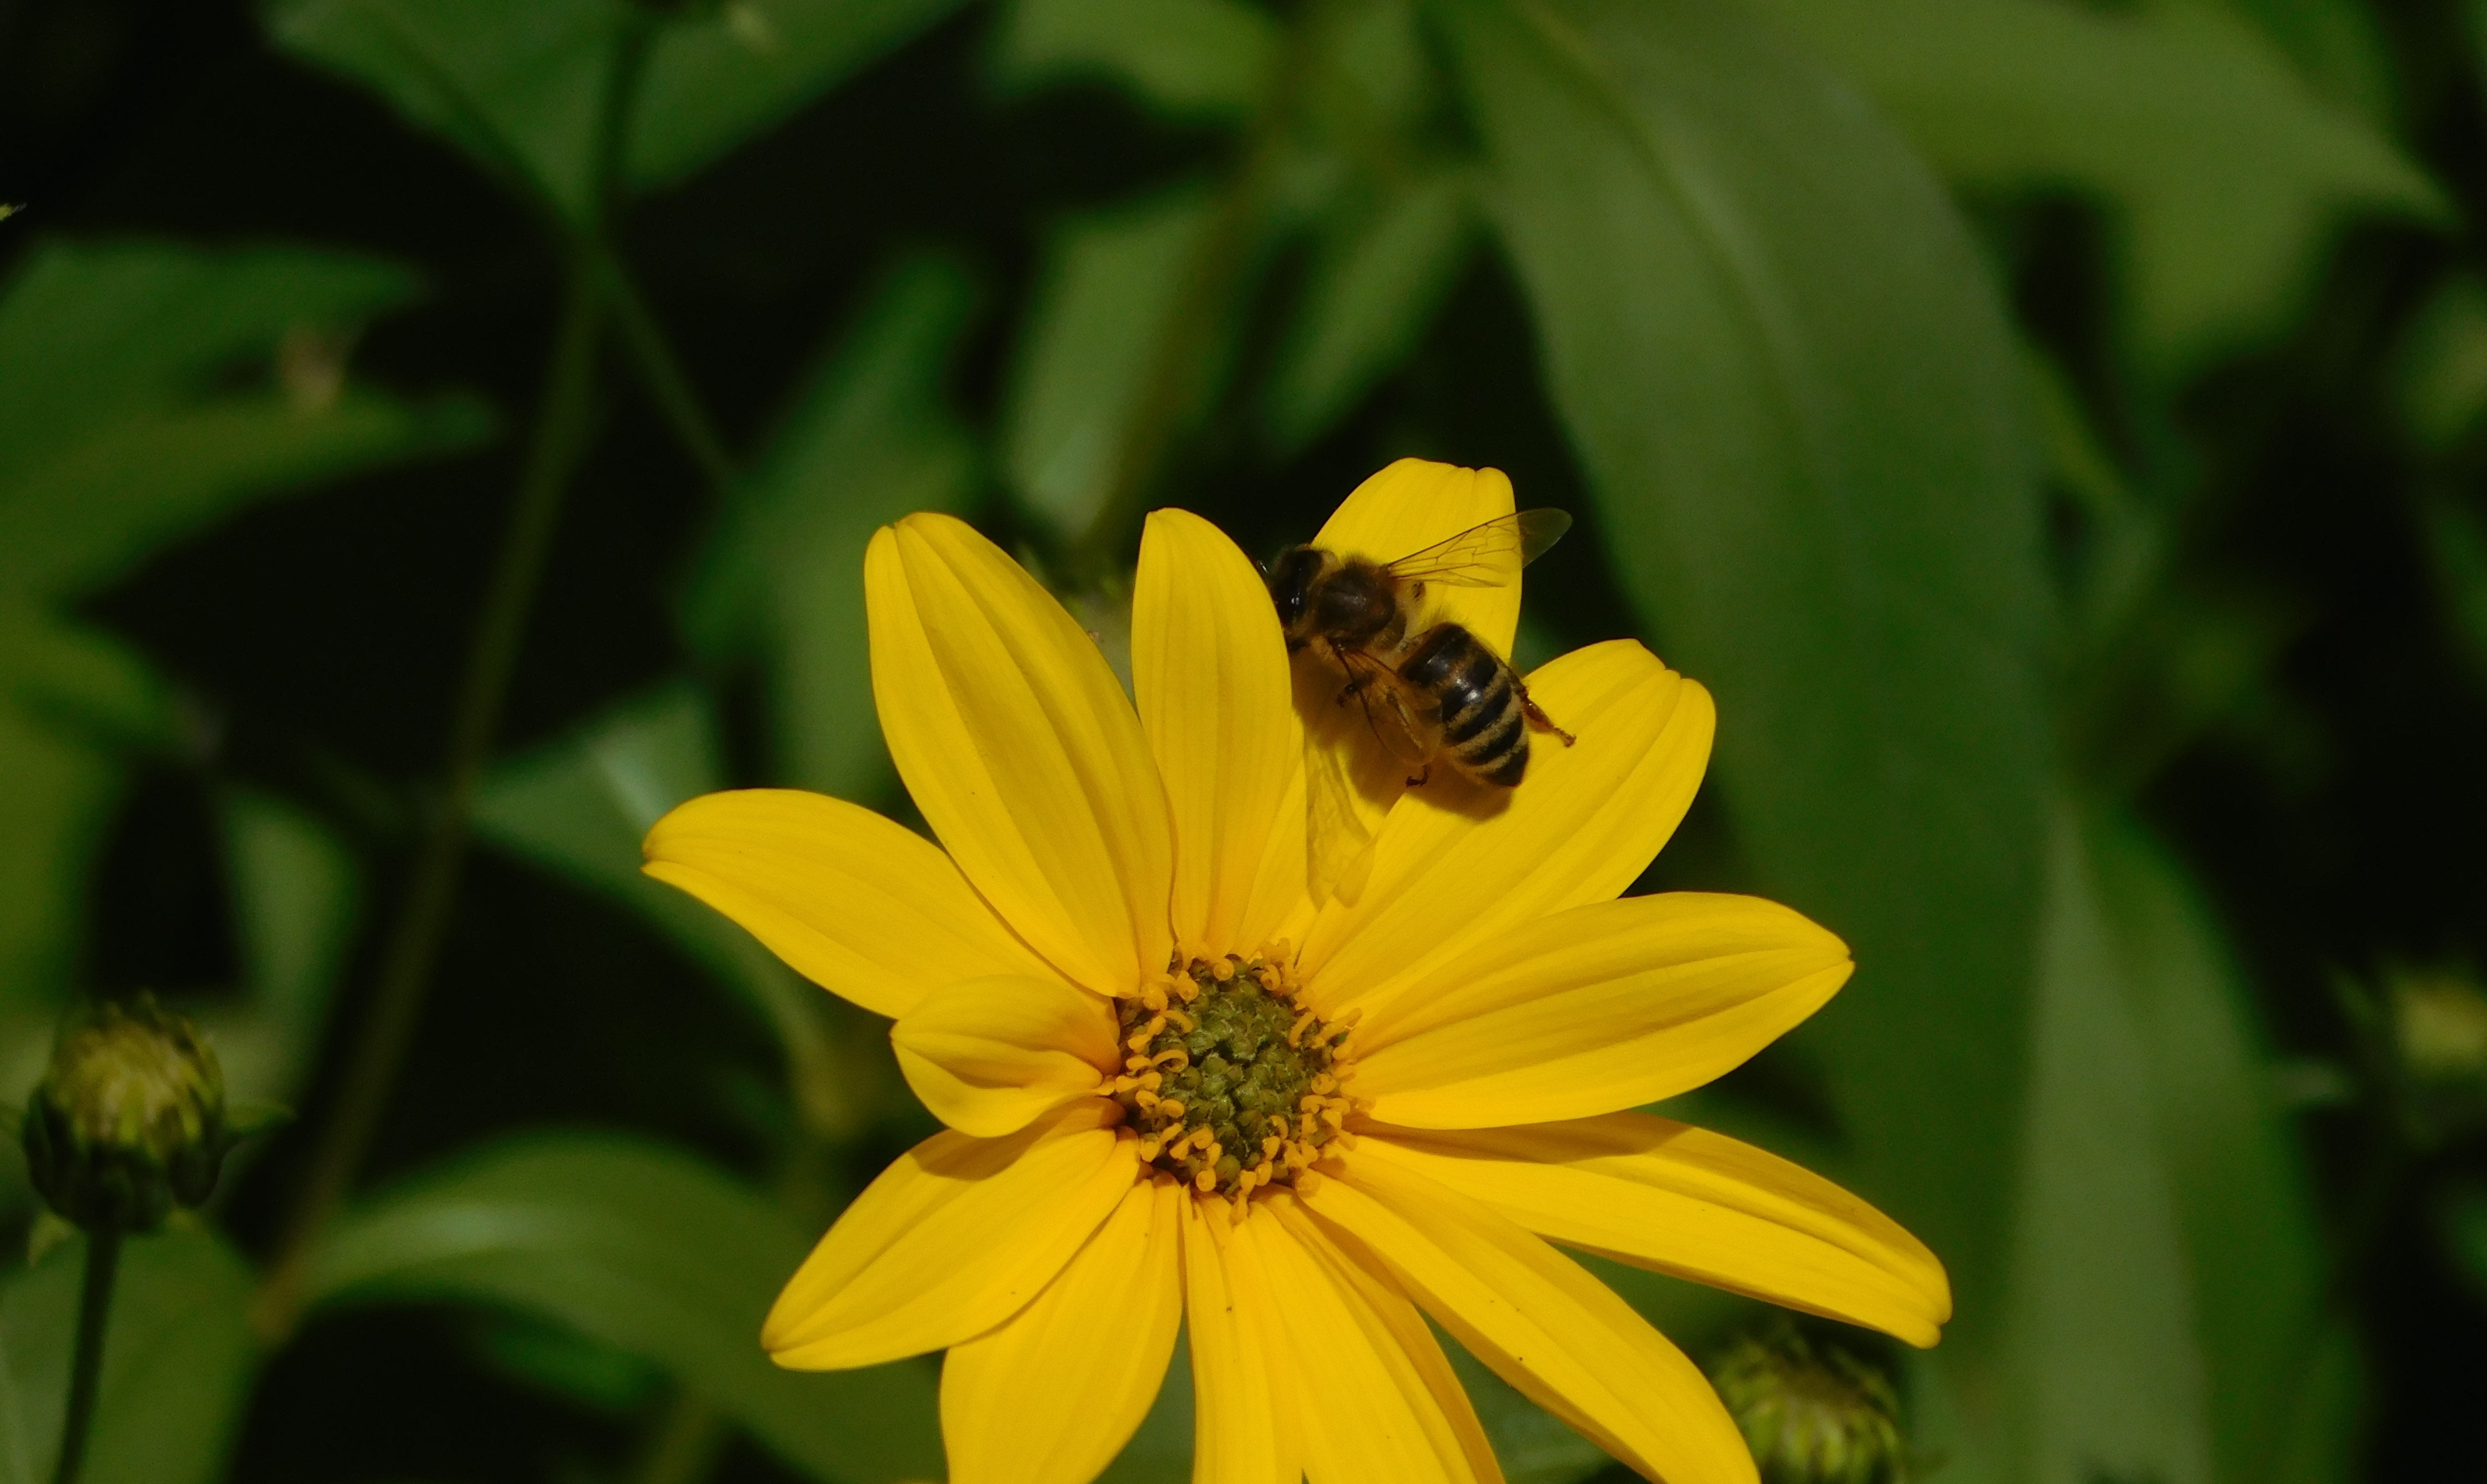
nature, blossom, plant, meadow, flower, petal, bloom, green, insect, botany, yellow, close, flora, fauna, invertebrate, wildflower, close up, bee, nectar, macro photography, flowering plant, honey bee, daisy family, bee on flower, hard working, pollinator, on a flower, bee on the flower, plant stem, land plant, membrane winged insect